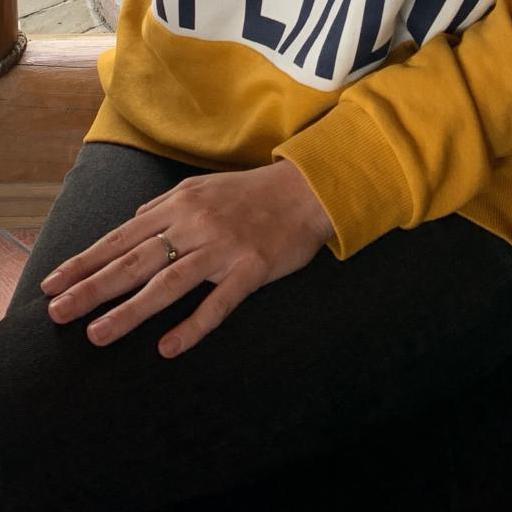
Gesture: no_gesture